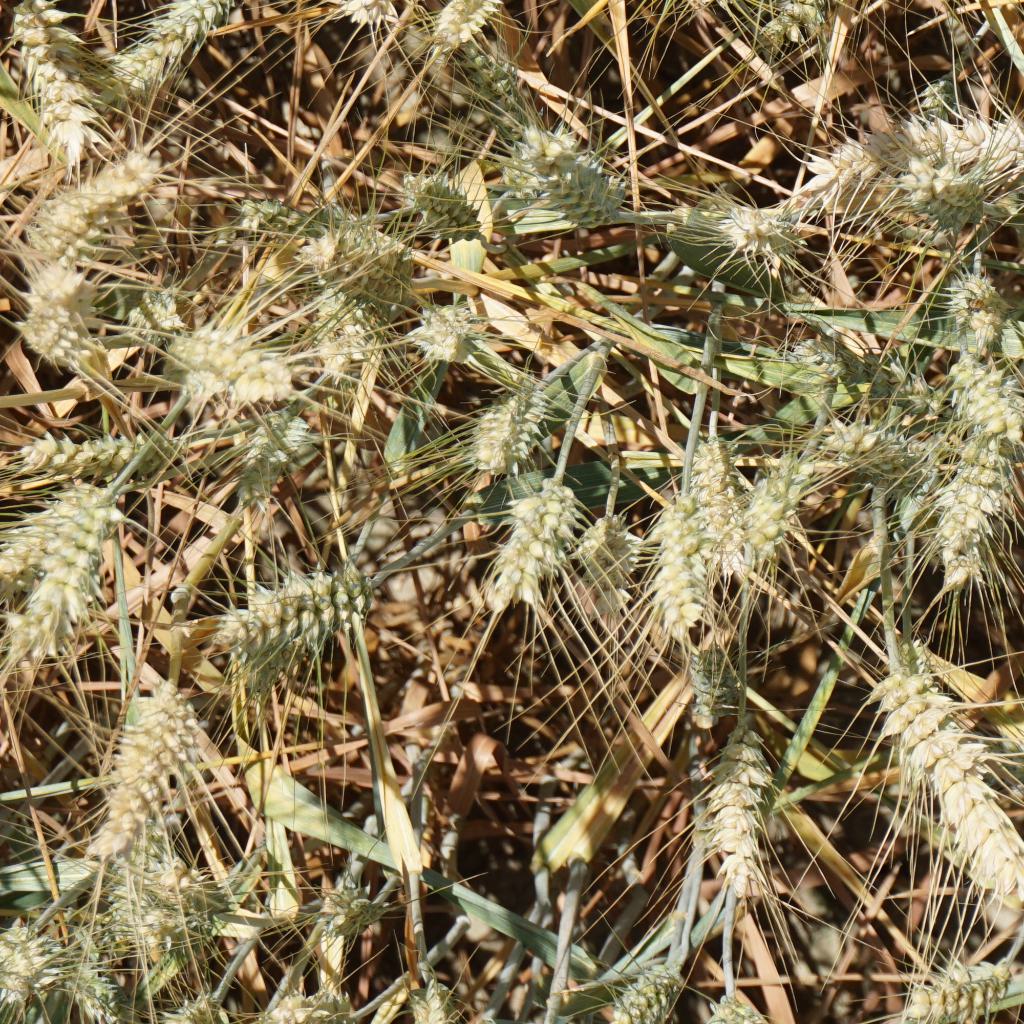
Country: France
Location: Gréoux
Wheat development stage: Filling - Ripening